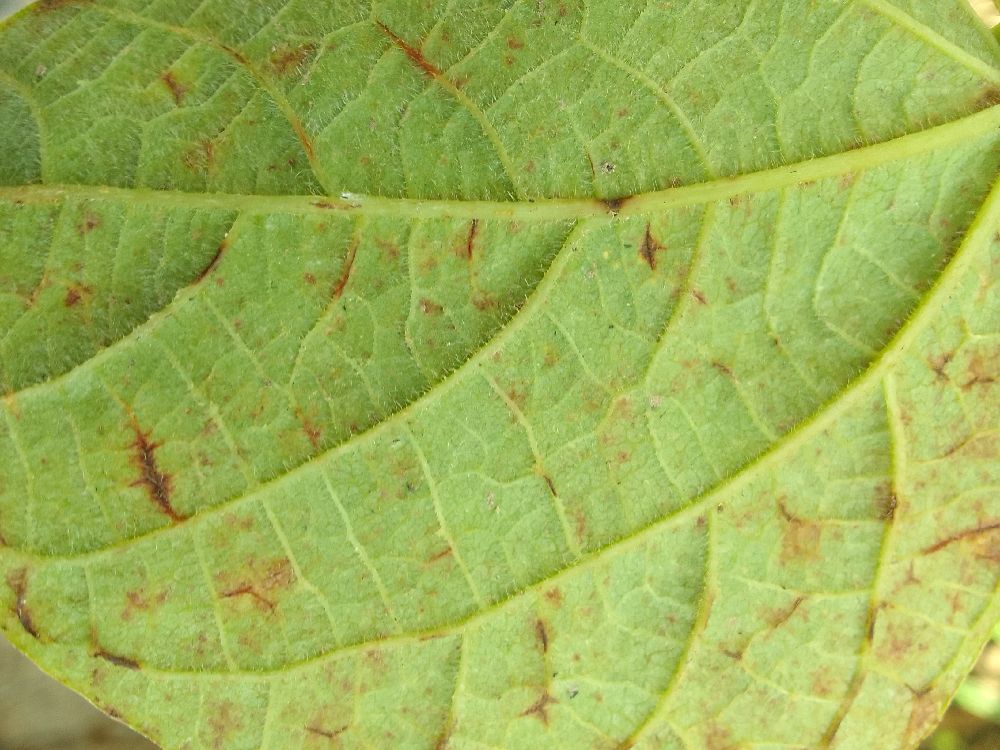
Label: anthracnose